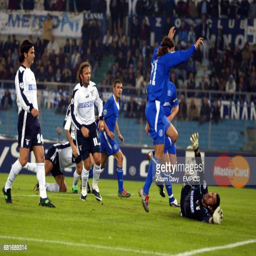
the ball bounces off football player over goalkeeper for the opening goal